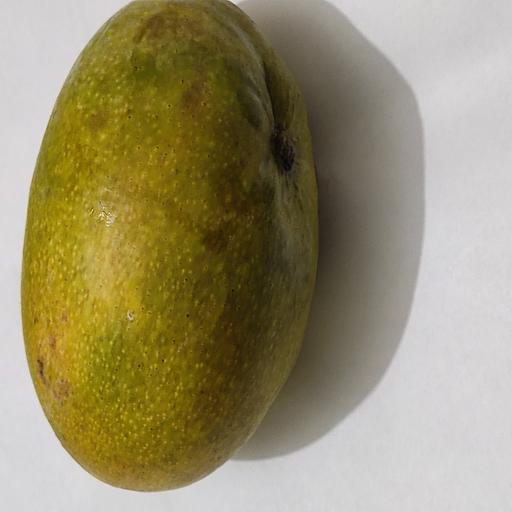
Crop type: Mango_Bari